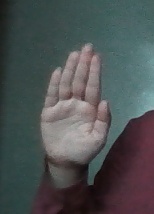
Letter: seen